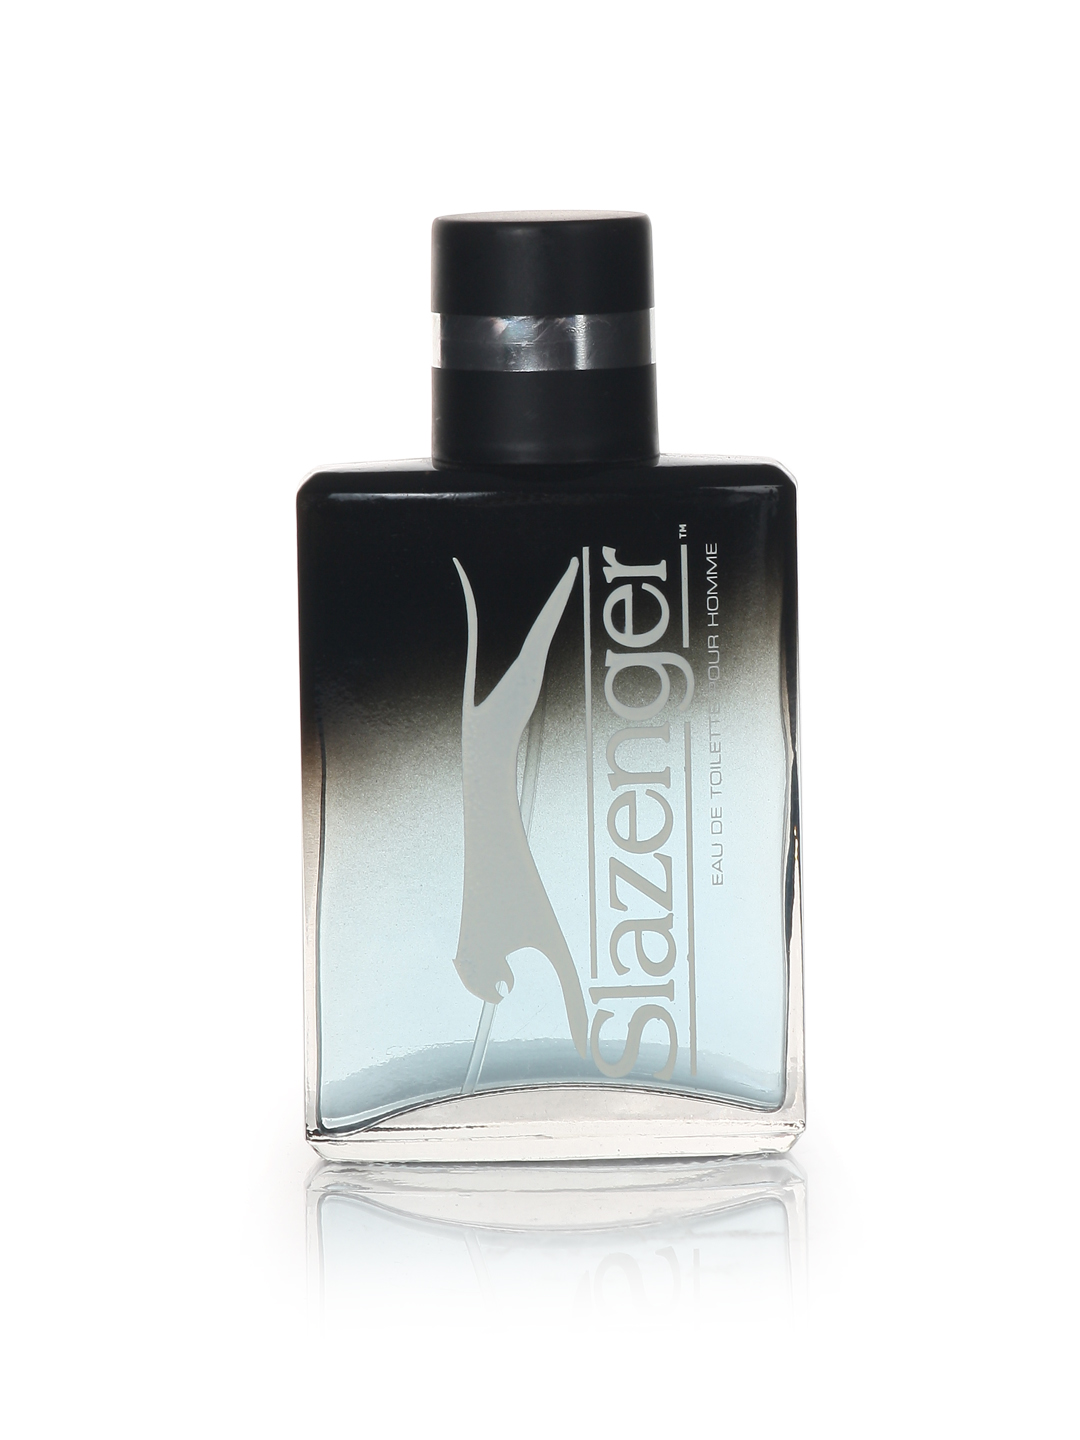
Slazenger Men Classic Perfume
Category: Personal Care / Fragrance / Perfume and Body Mist
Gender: Men
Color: Silver
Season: Spring 2017
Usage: Casual